Anna Lohe

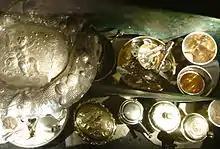
The so-called "Loheskatten" ('Lohe Treasure') found under the Lohe House in 1937

She lived with her two unmarried children Adolf Lohe (1683–1759) and Johanna Lohe (1690–1759) on Lilla Nygatan until her death. After her death, a new inheritance dispute took place between her children and continued for six years before it was settled. It was likely Adolf and Johanna Lohe who hid the great "Lohe Treasure", a collection of gold and silver, under the floor of the house during the Dalecarlian rebellion (1743), which was famously excavated in 1937.